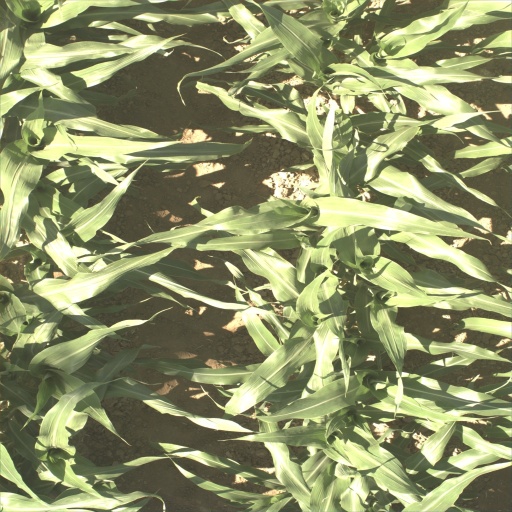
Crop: sorghum